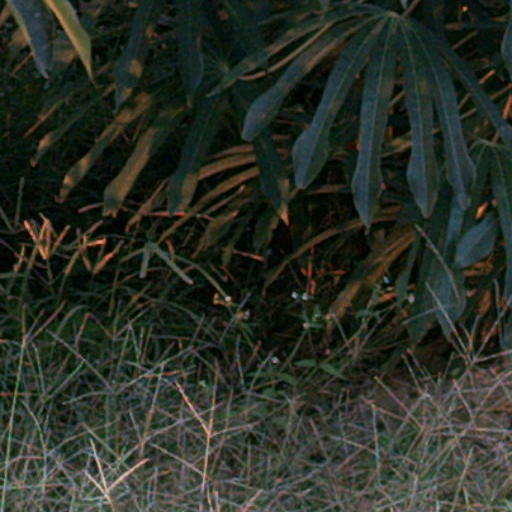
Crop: cassava